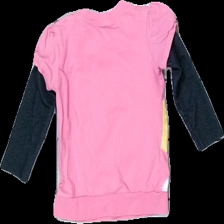
View: back
Type: Top
Category: Children
Brand: Not in the list
Brand text on label: Puttman
Colors: Pink, Blue, White, Multicolor
Material: 100% Cotton
Pattern: Other
Cut: Regular
Size: 86
Season: All
Price range: 50-100
Recommended usage: Reuse
Description: pink top with print